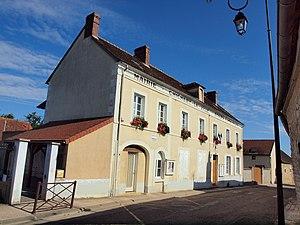
Mairie de Chichery-la-Ville (Yonne, France)